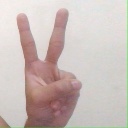
अक्षर: क